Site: brandenburg
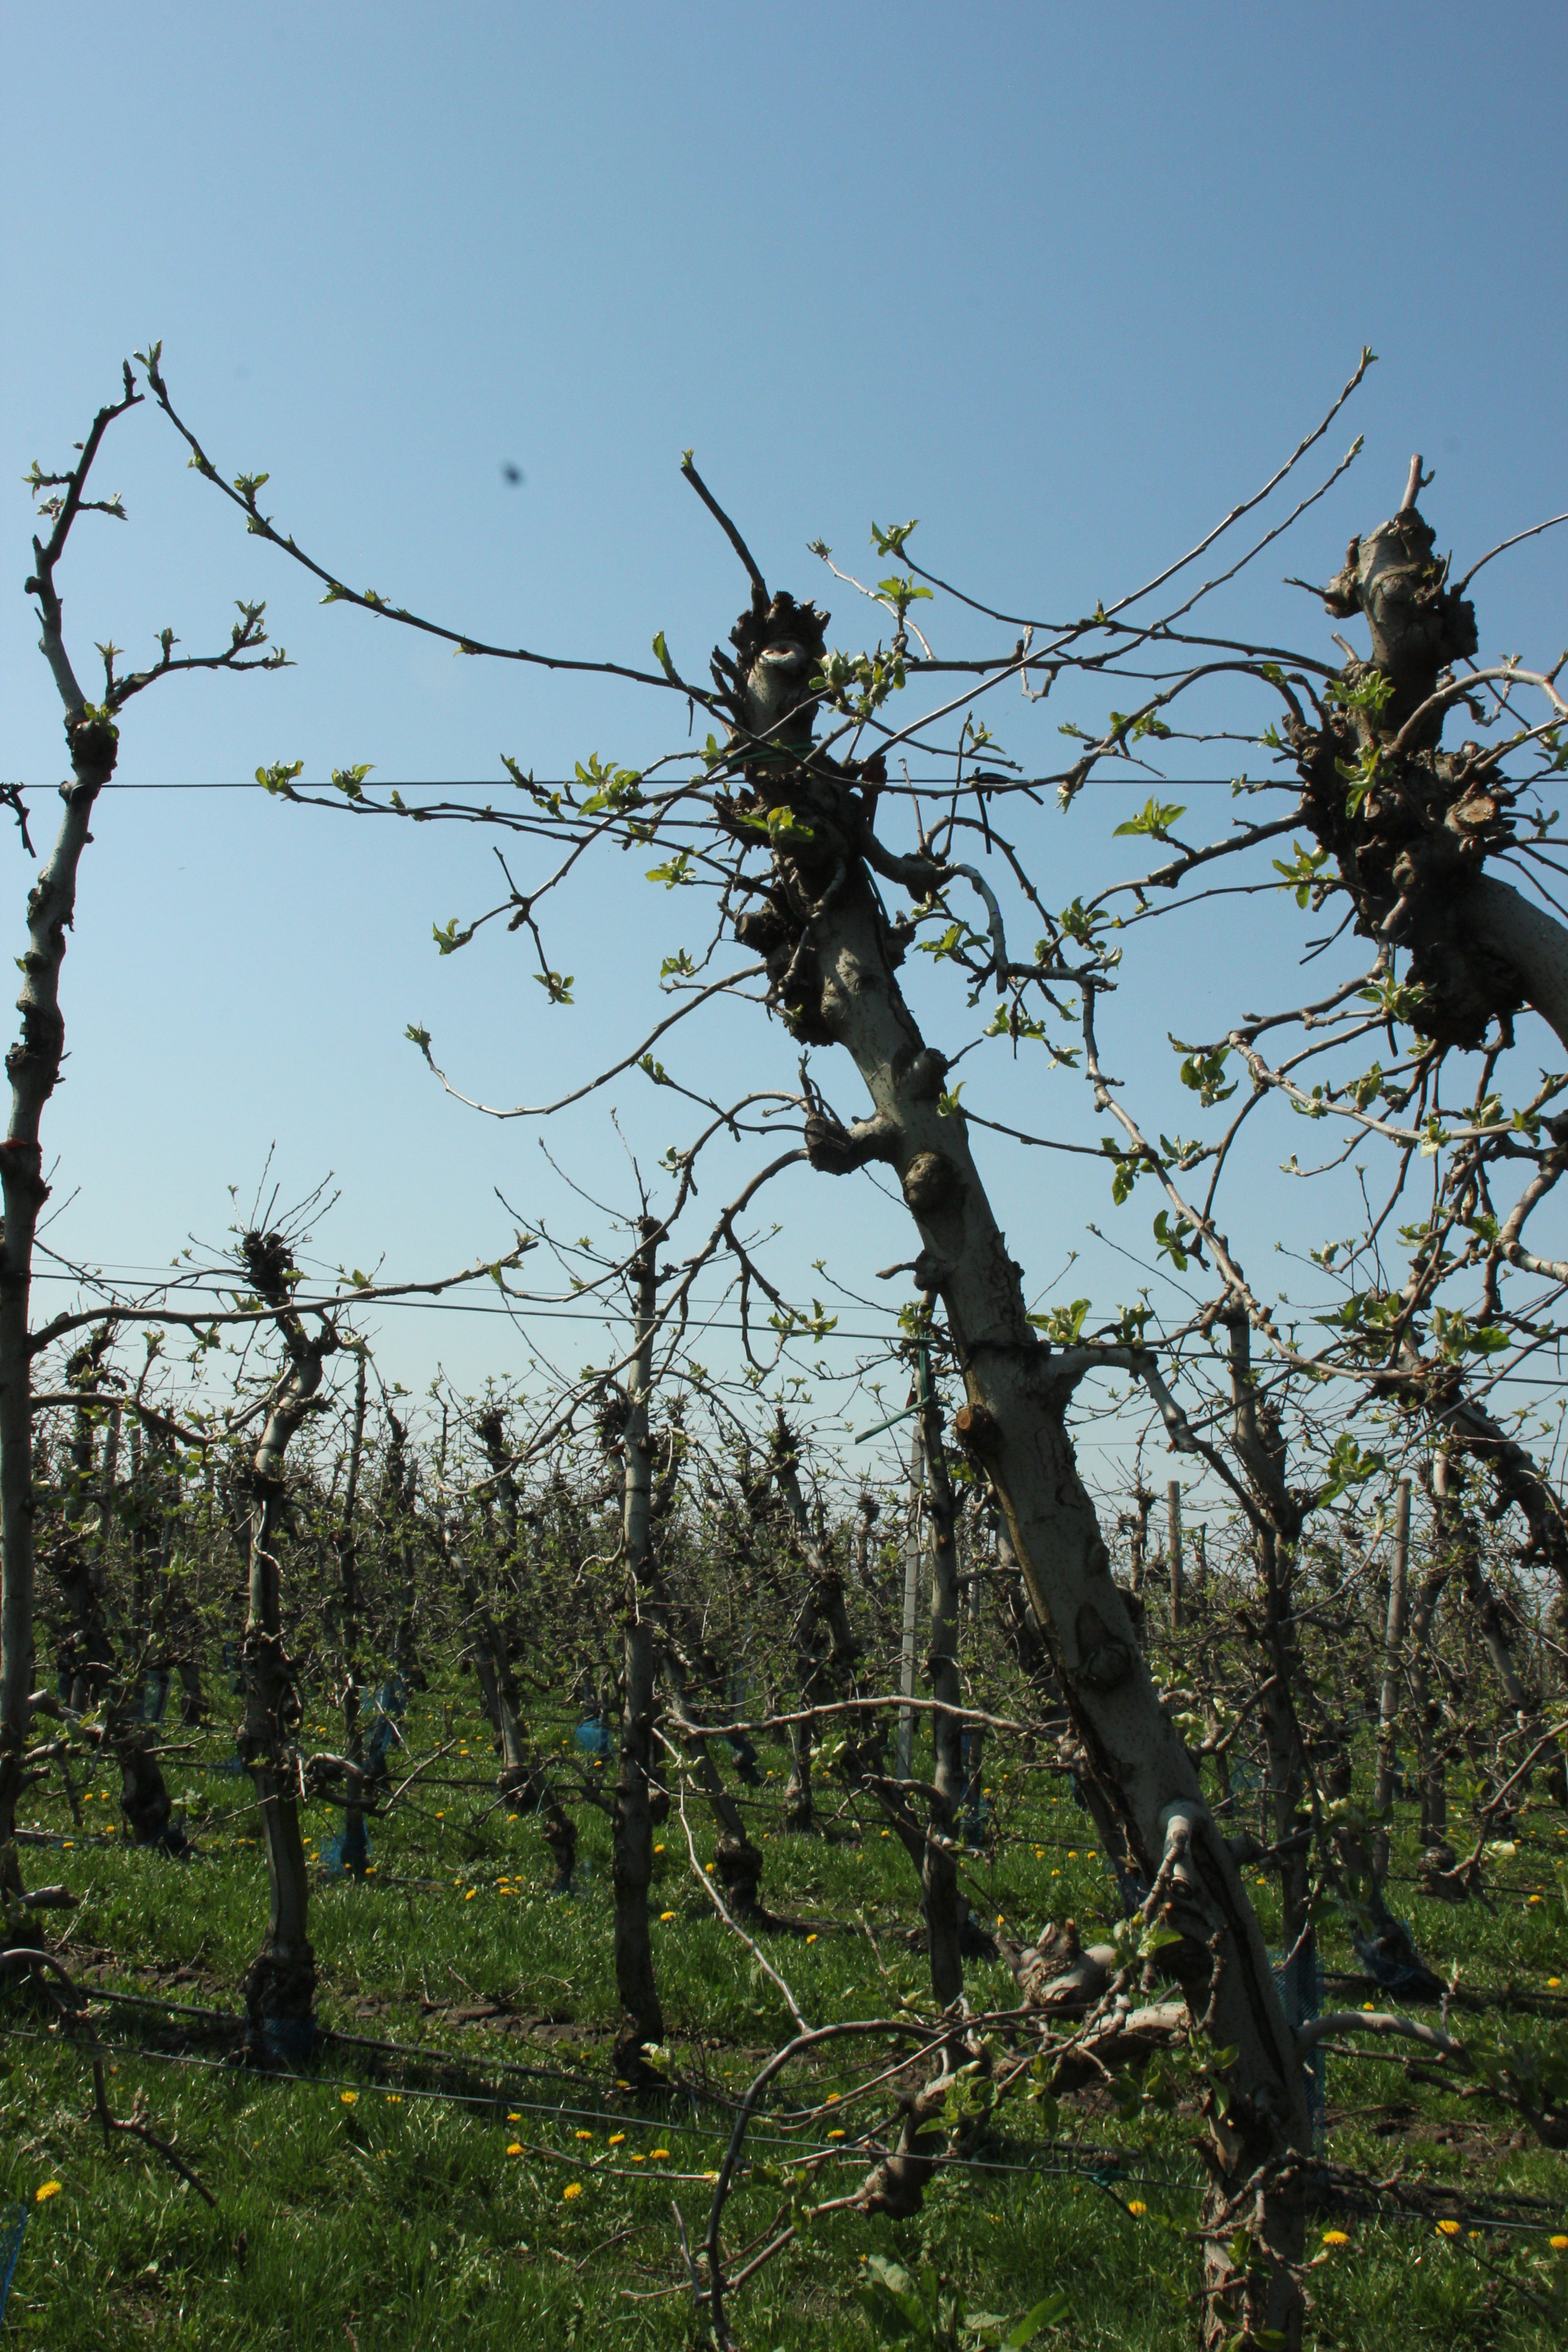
Growth stage (BBCH 56): Inflorescence emergence